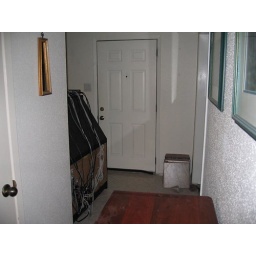
Here's the TV in the entryway. And the buffet (minus the top which is in the garage) is blocking the 1st floor bathroom door.